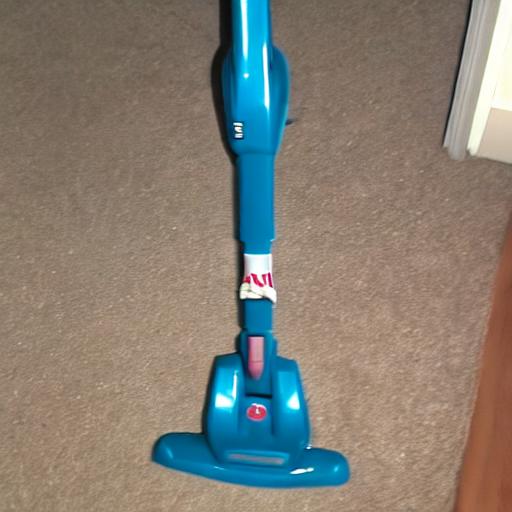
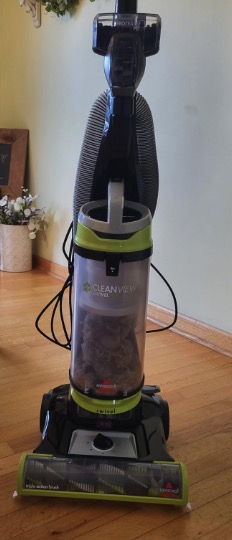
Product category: items_vacuum
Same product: no